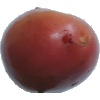
Label: Potato Red Washed 1